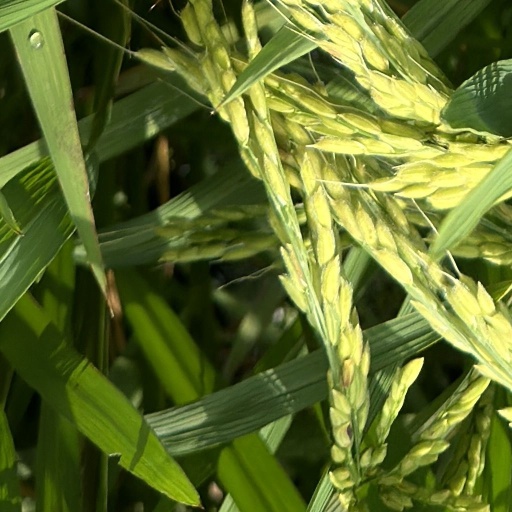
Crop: rice